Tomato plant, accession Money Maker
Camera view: tilt-top (135 deg); turntable rotation: 60 degrees
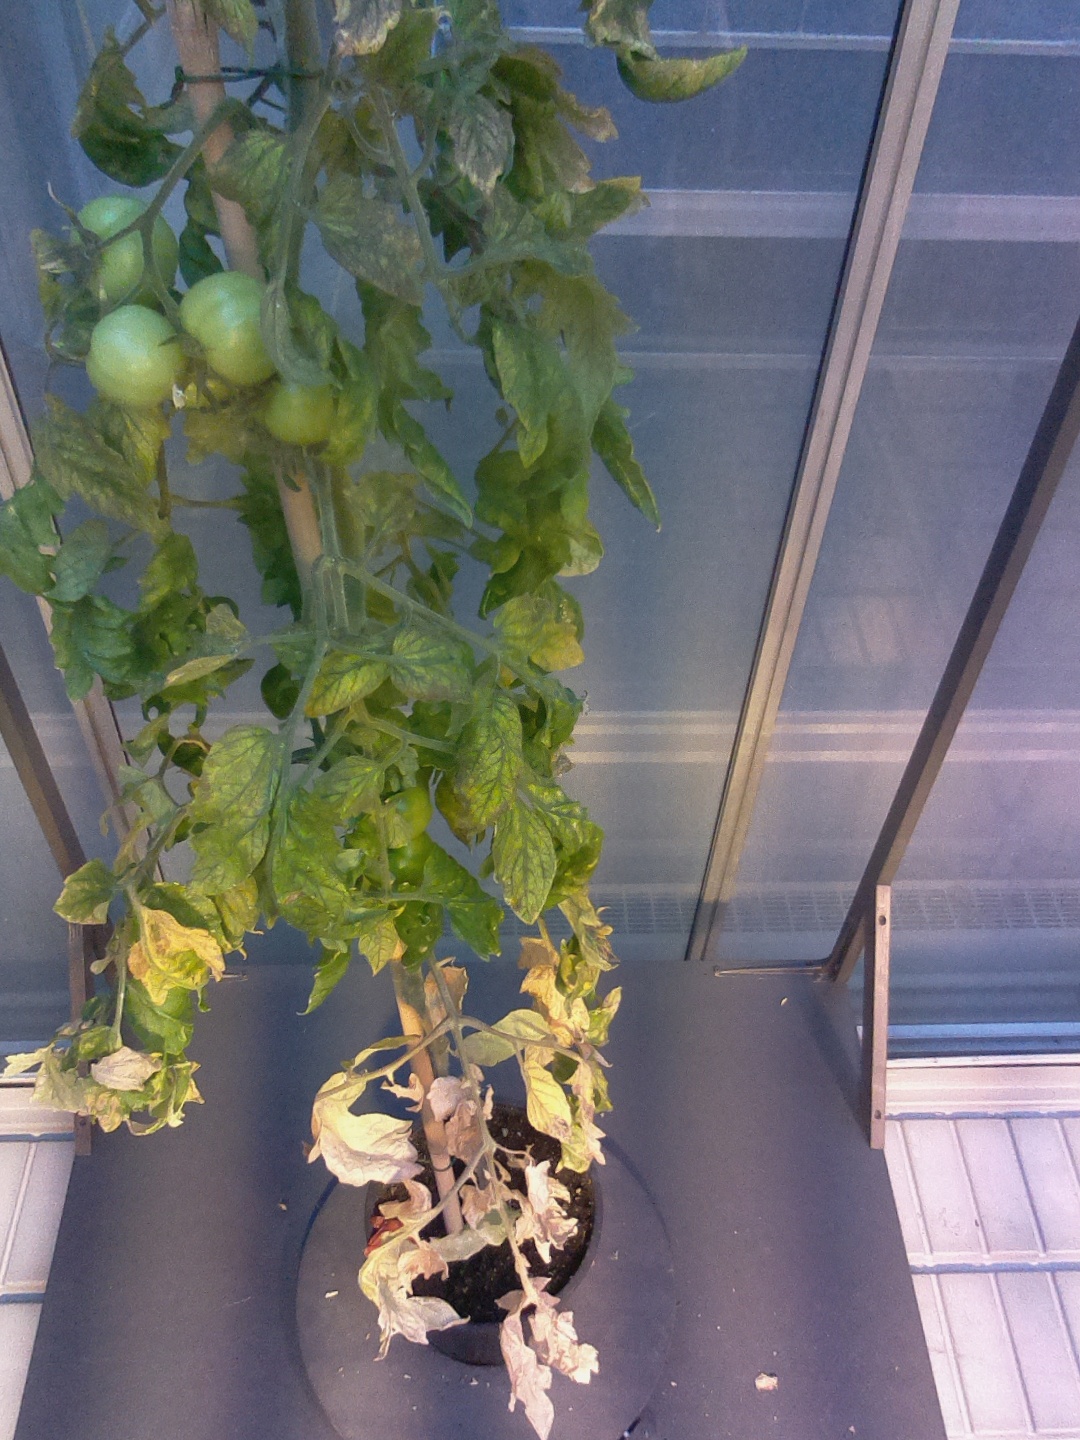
BBCH growth stage 79: 90% -100% of final fruit size